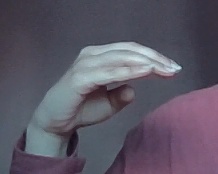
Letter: jeem